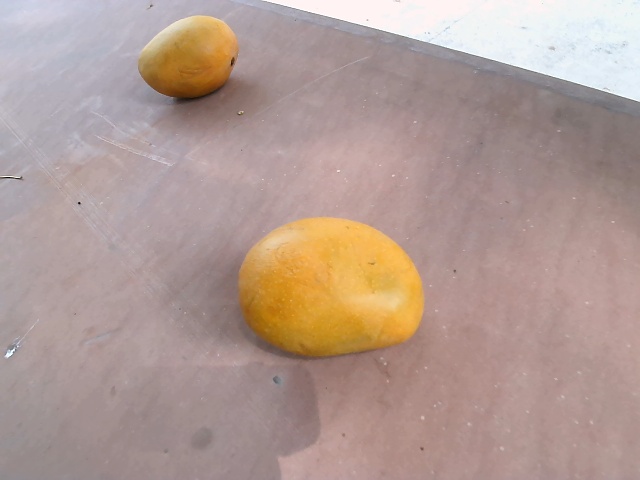
Label: Ripe_Mango